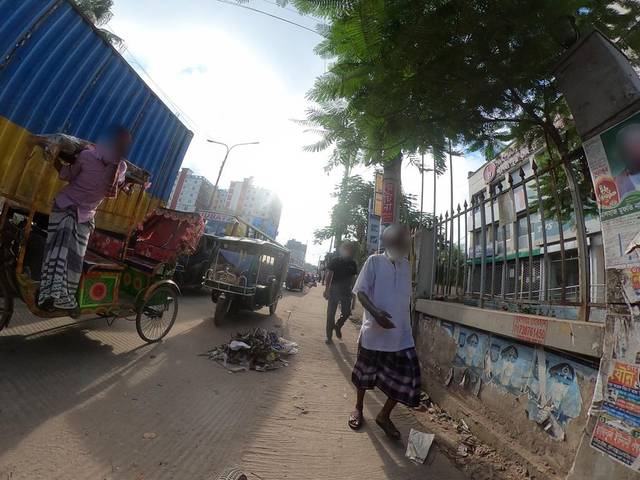
Region: Bangladesh
Coordinates: 24.0, 90.421